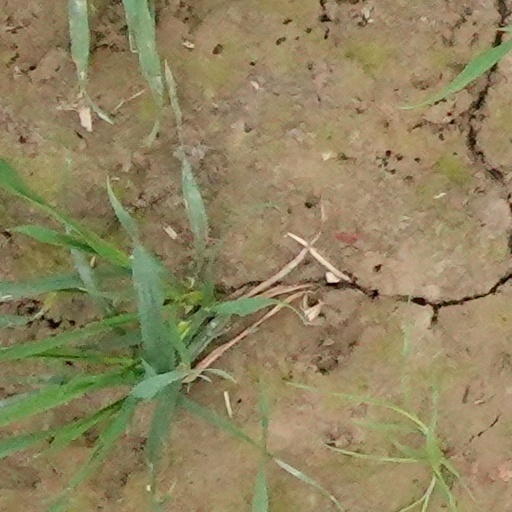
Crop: wheat